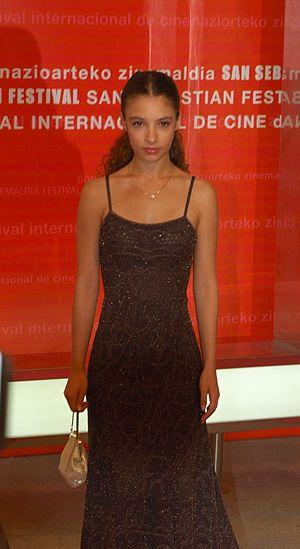
Volver est un film espagnol de Pedro Almodóvar, sorti en 2006. Volver signifie « revenir » en français.